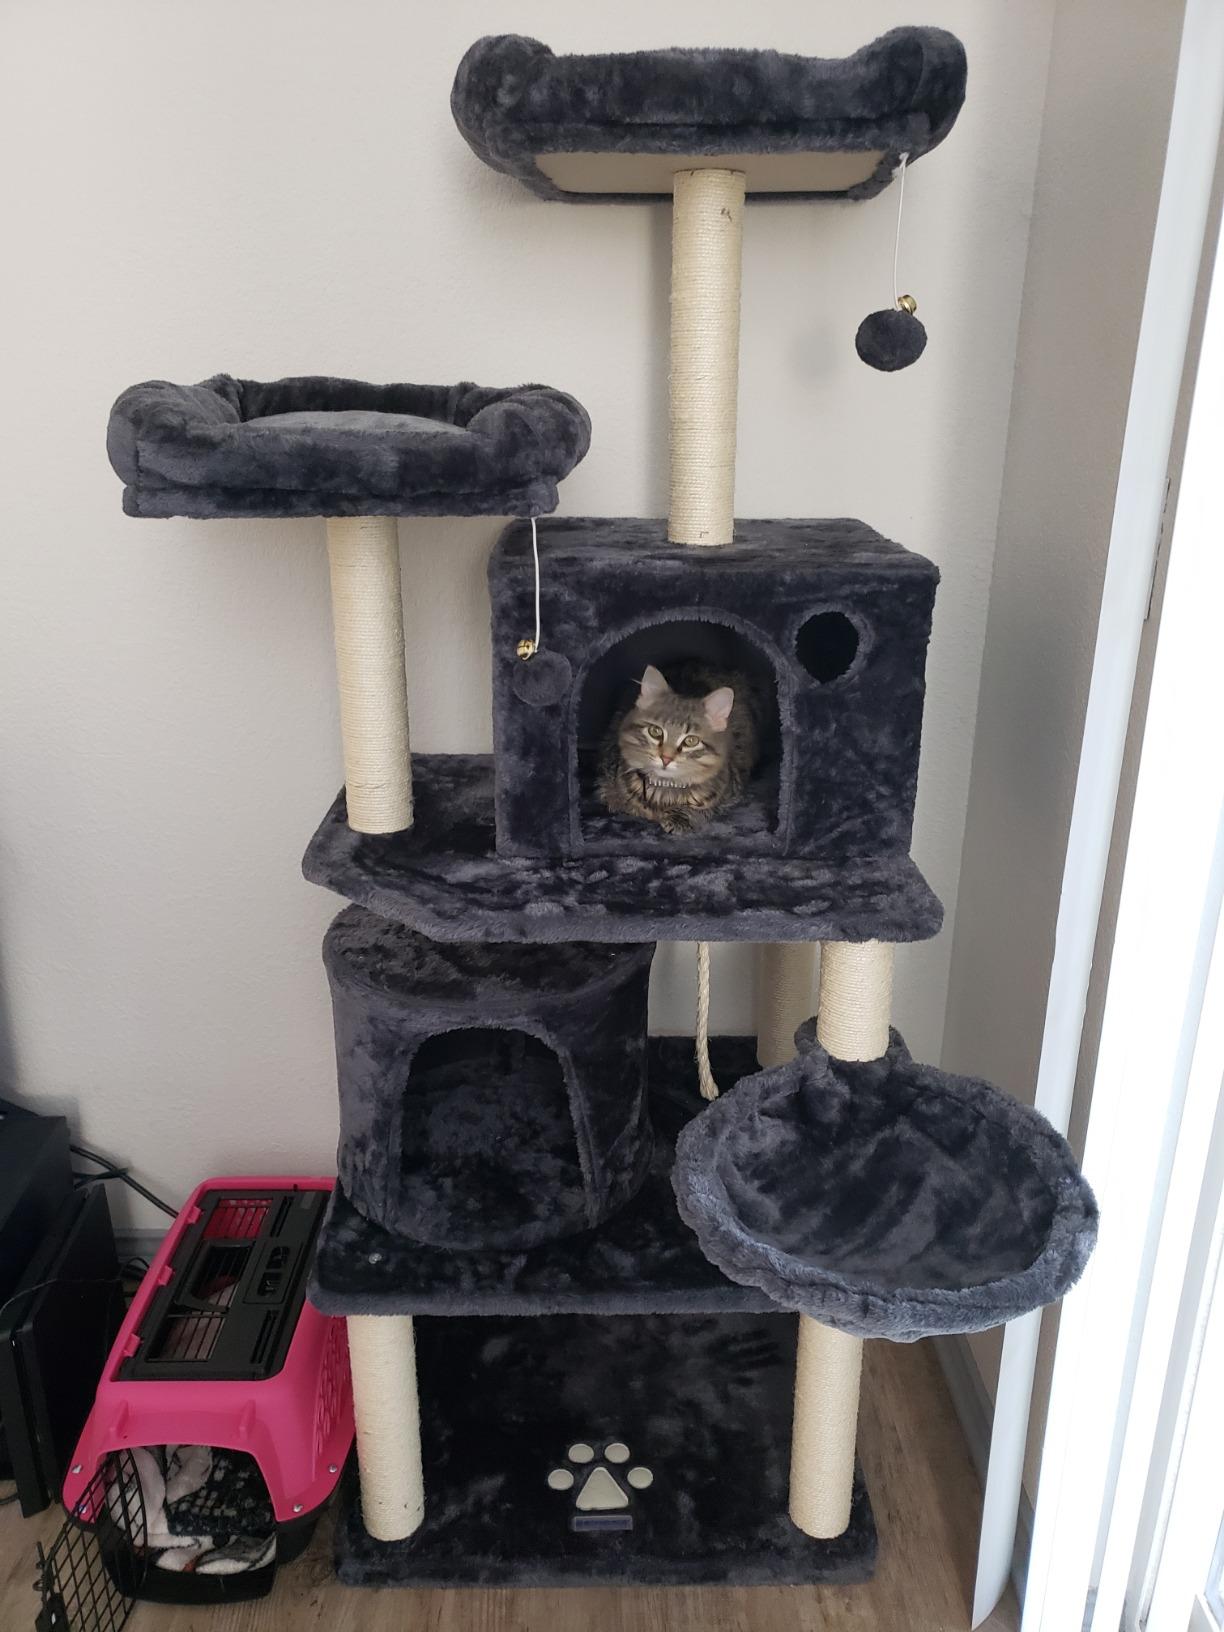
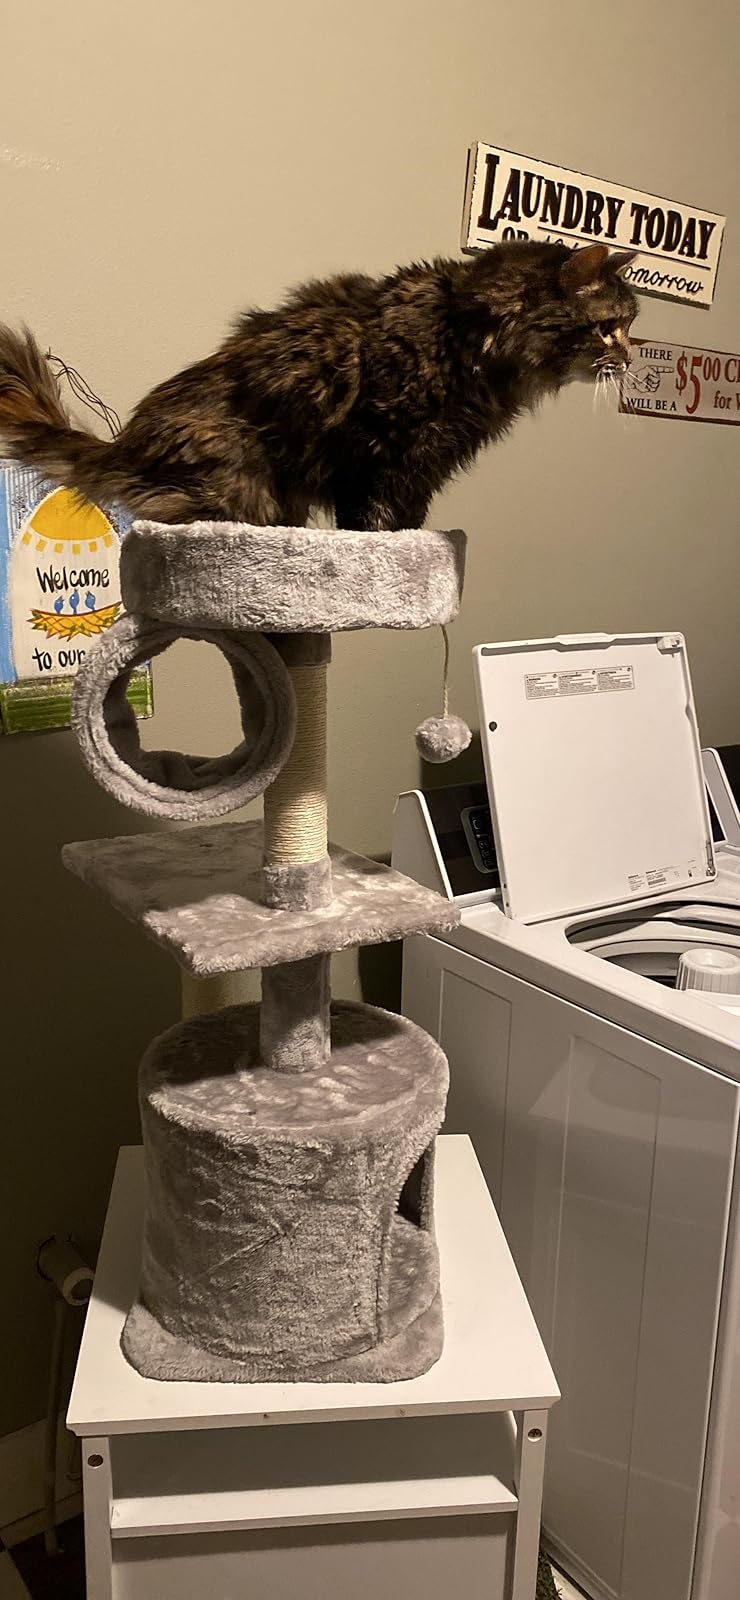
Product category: items_cat tree
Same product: no